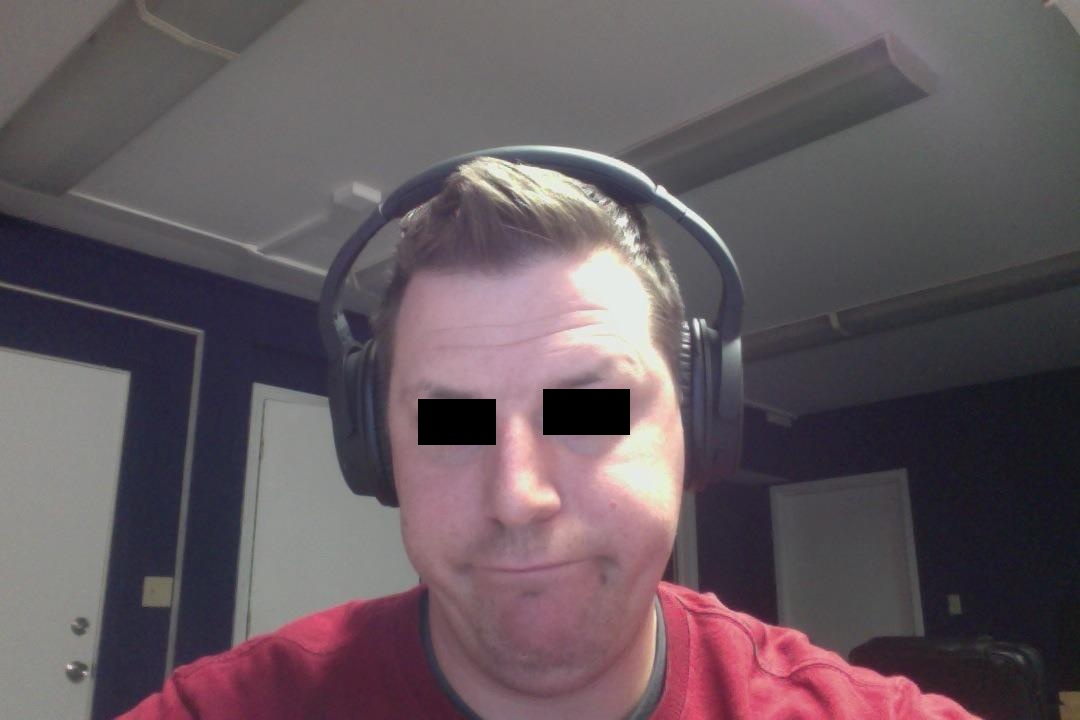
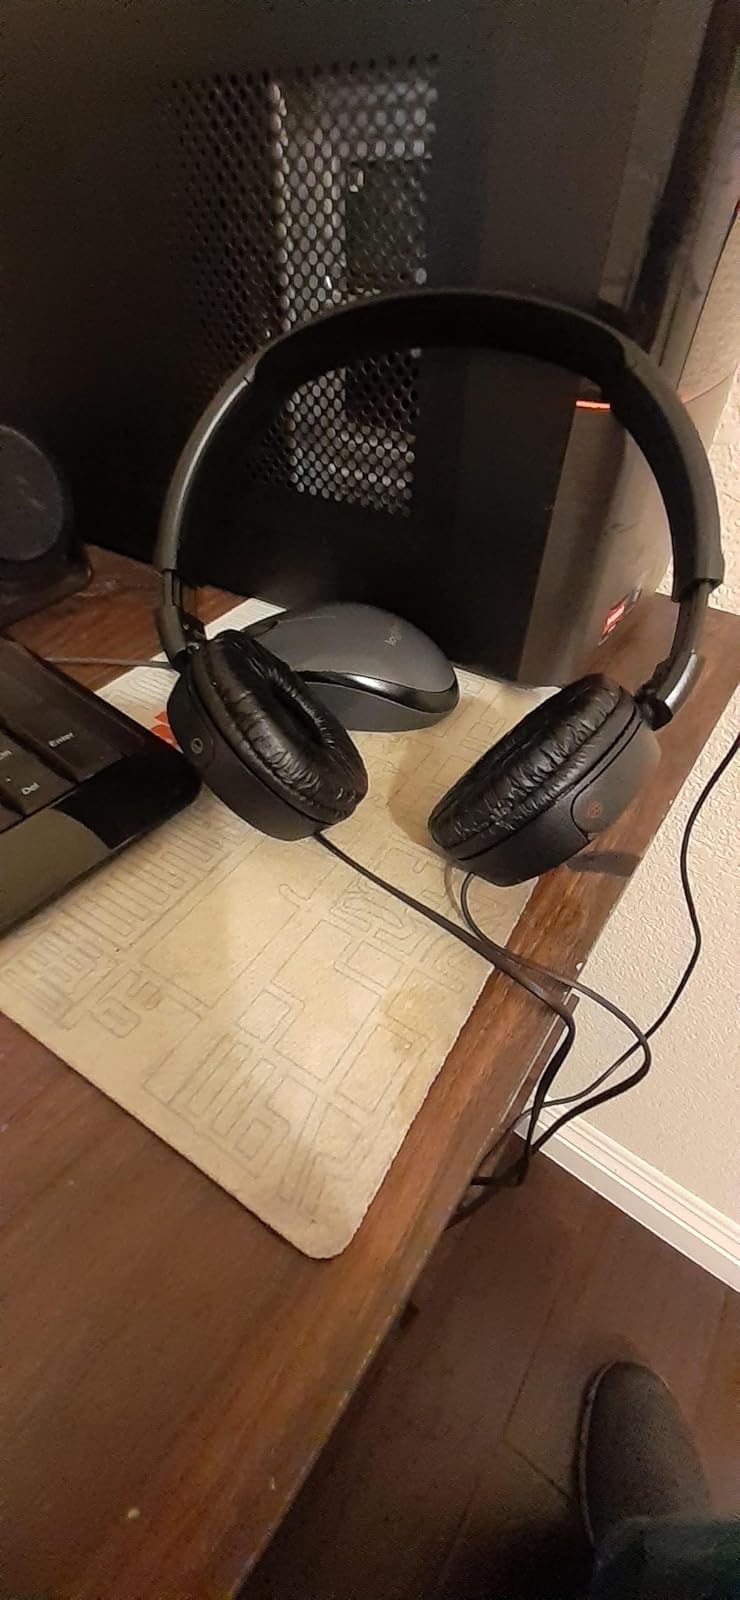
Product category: headphones
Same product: no